William Ogilvie (surveyor)

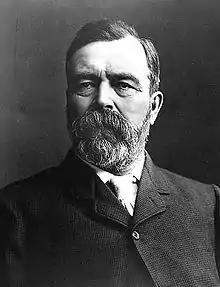

William Ogilvie (April 7, 1846 – November 13, 1912) was a Canadian Dominion land surveyor, explorer, and the commissioner of Yukon.